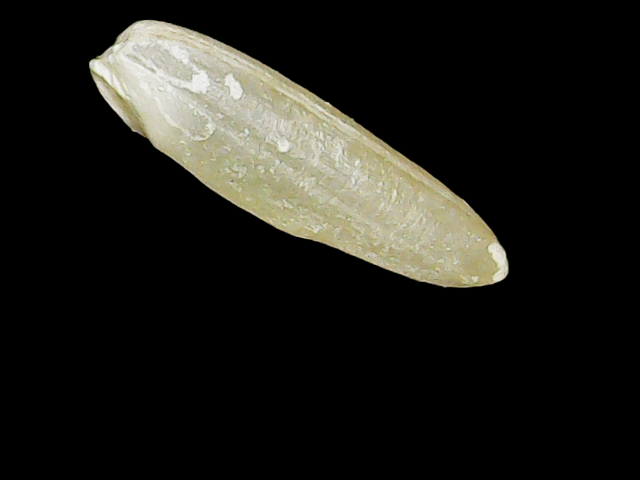
Rice variety: Binadhan16